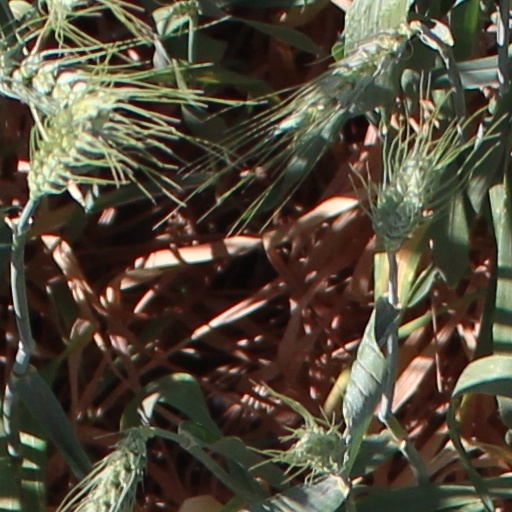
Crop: wheat